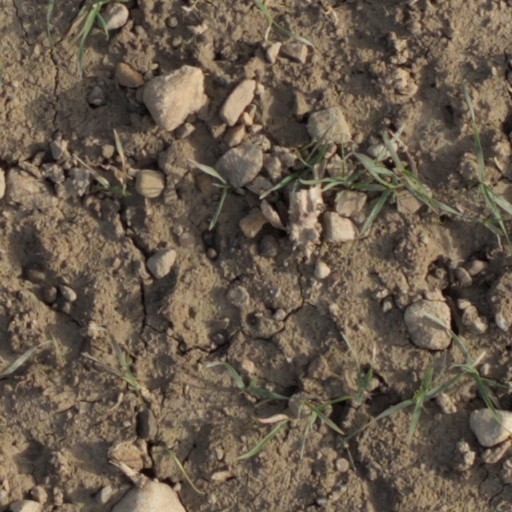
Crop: wheat